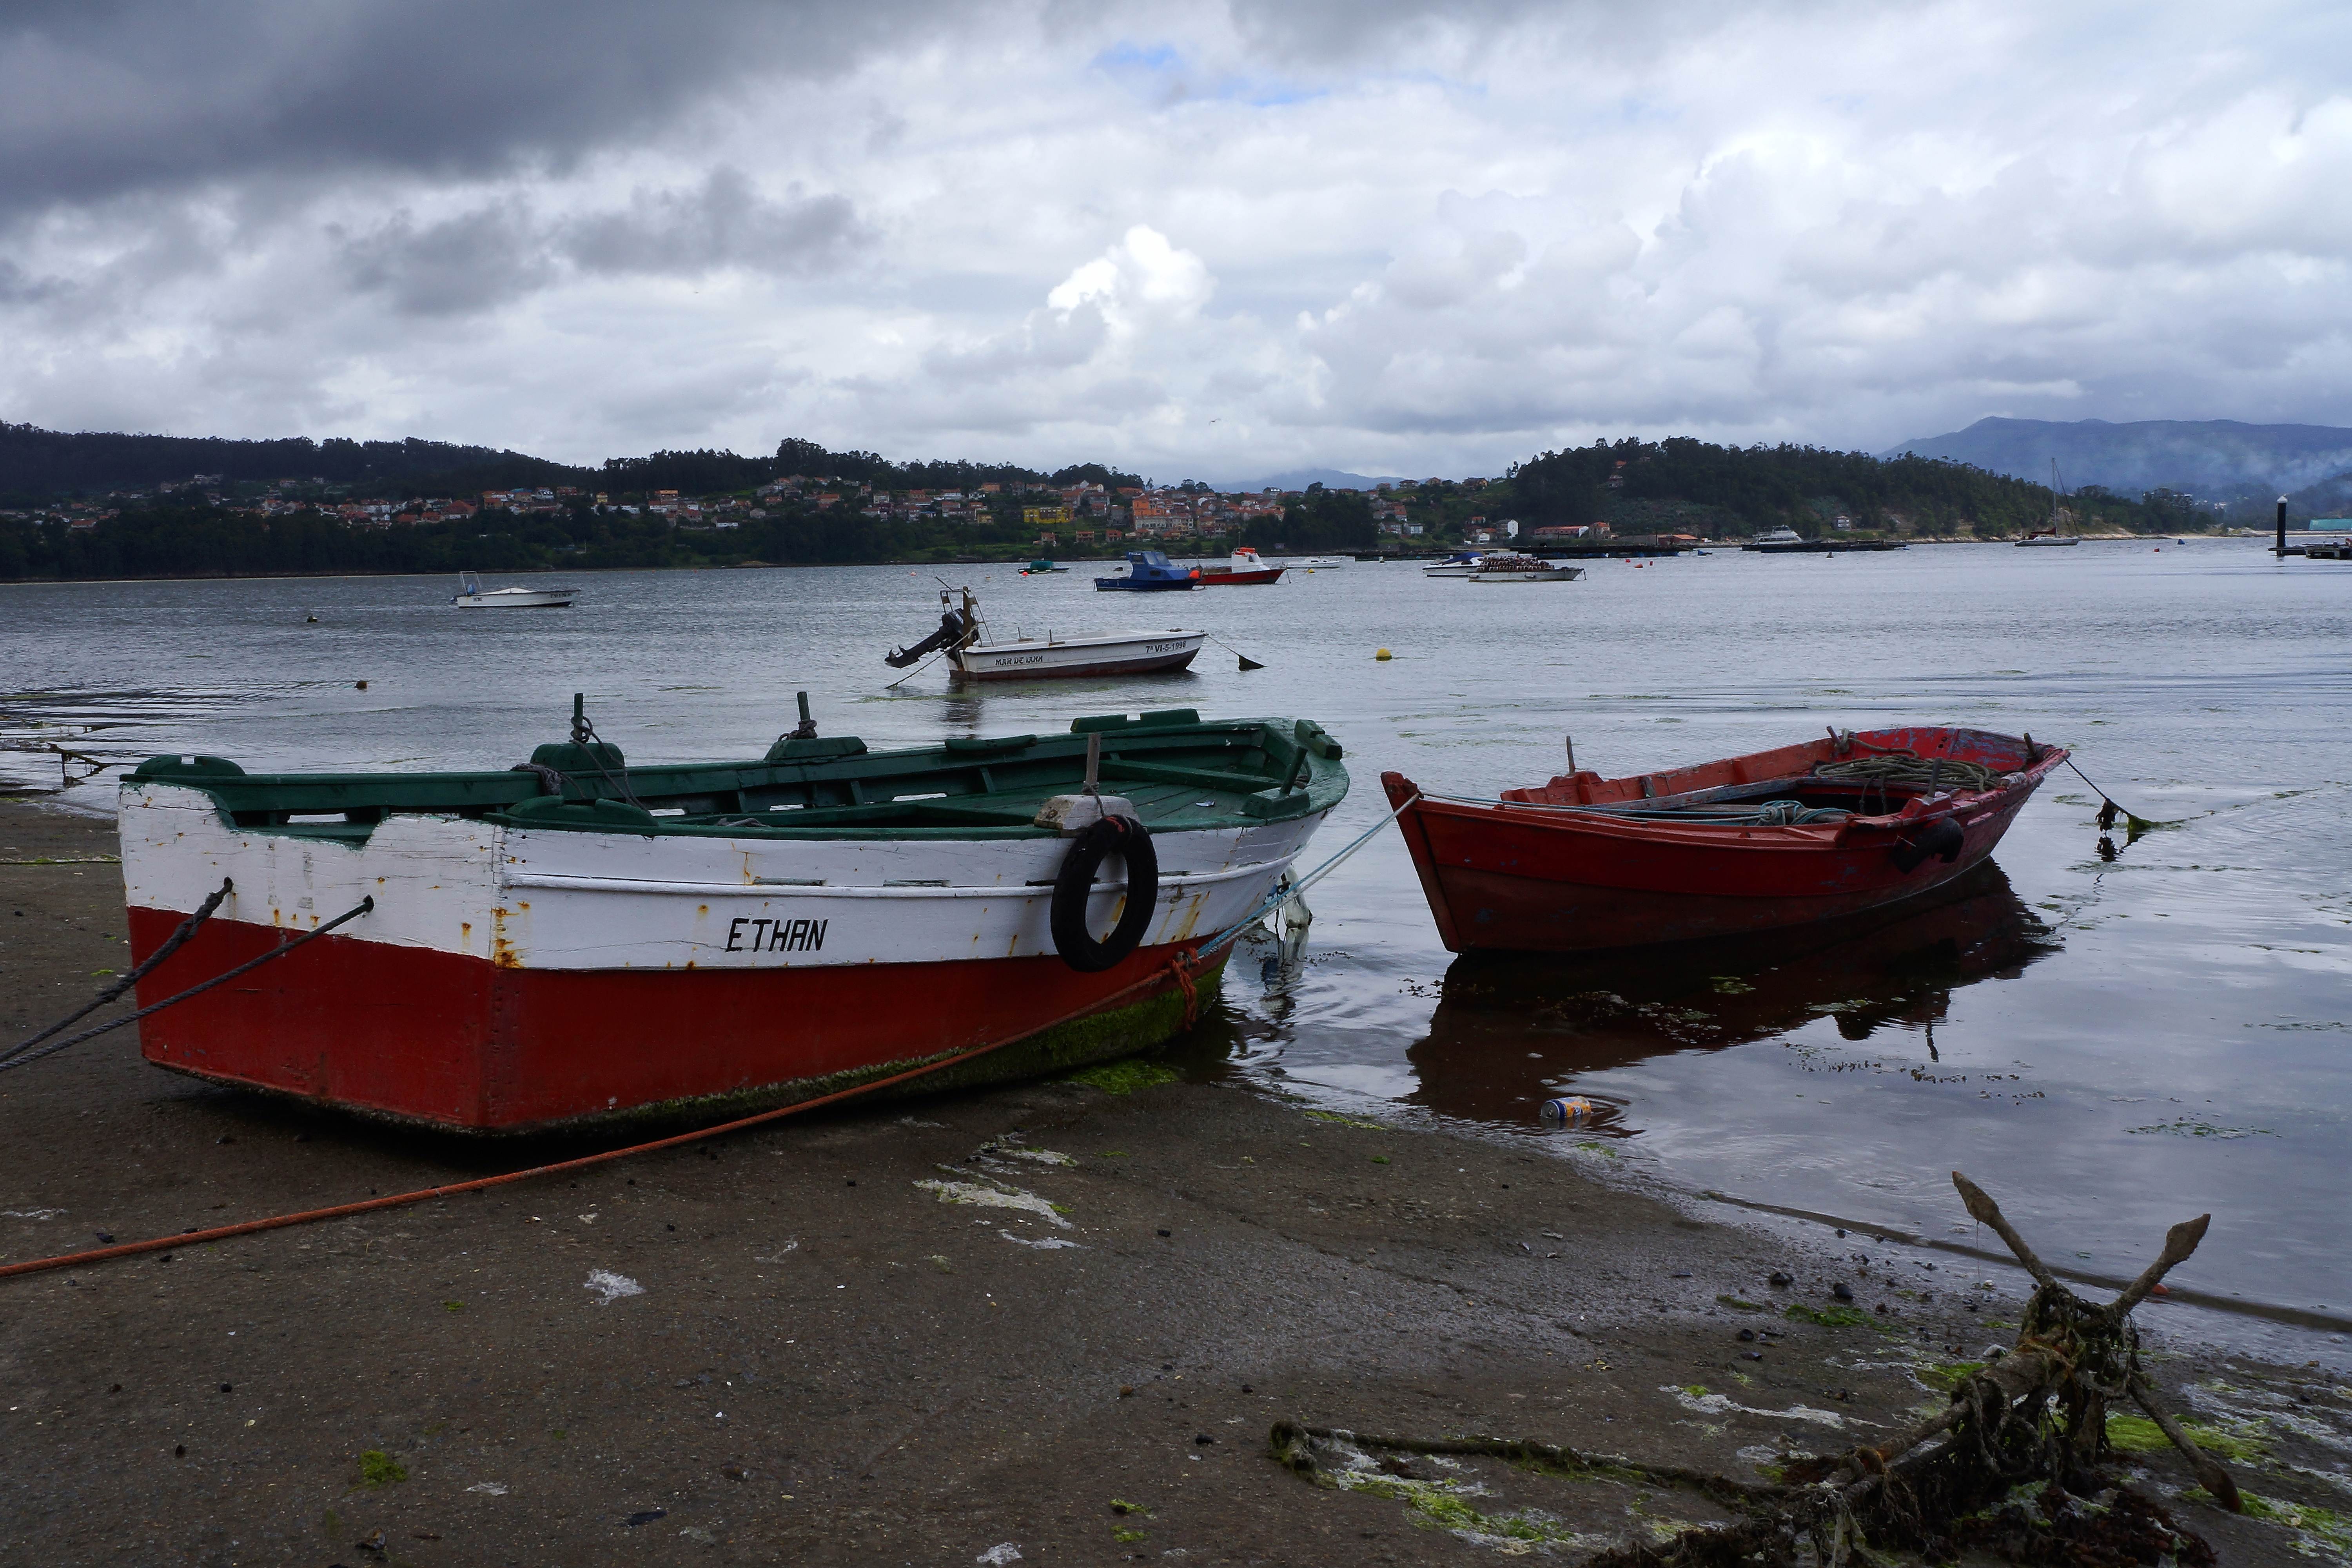
landscape, sea, coast, boat, shore, ship, photo, vehicle, bay, harbor, spain, boating, galicia, pontevedra, combarro, paisajes, channel, watercraft, a77, espana, g, ggl1, gaby1, xovesphoto, xelodegalicia, sonya77v, sonyslta77v, fishing vessel, gabrielcoru a, watercraft rowing